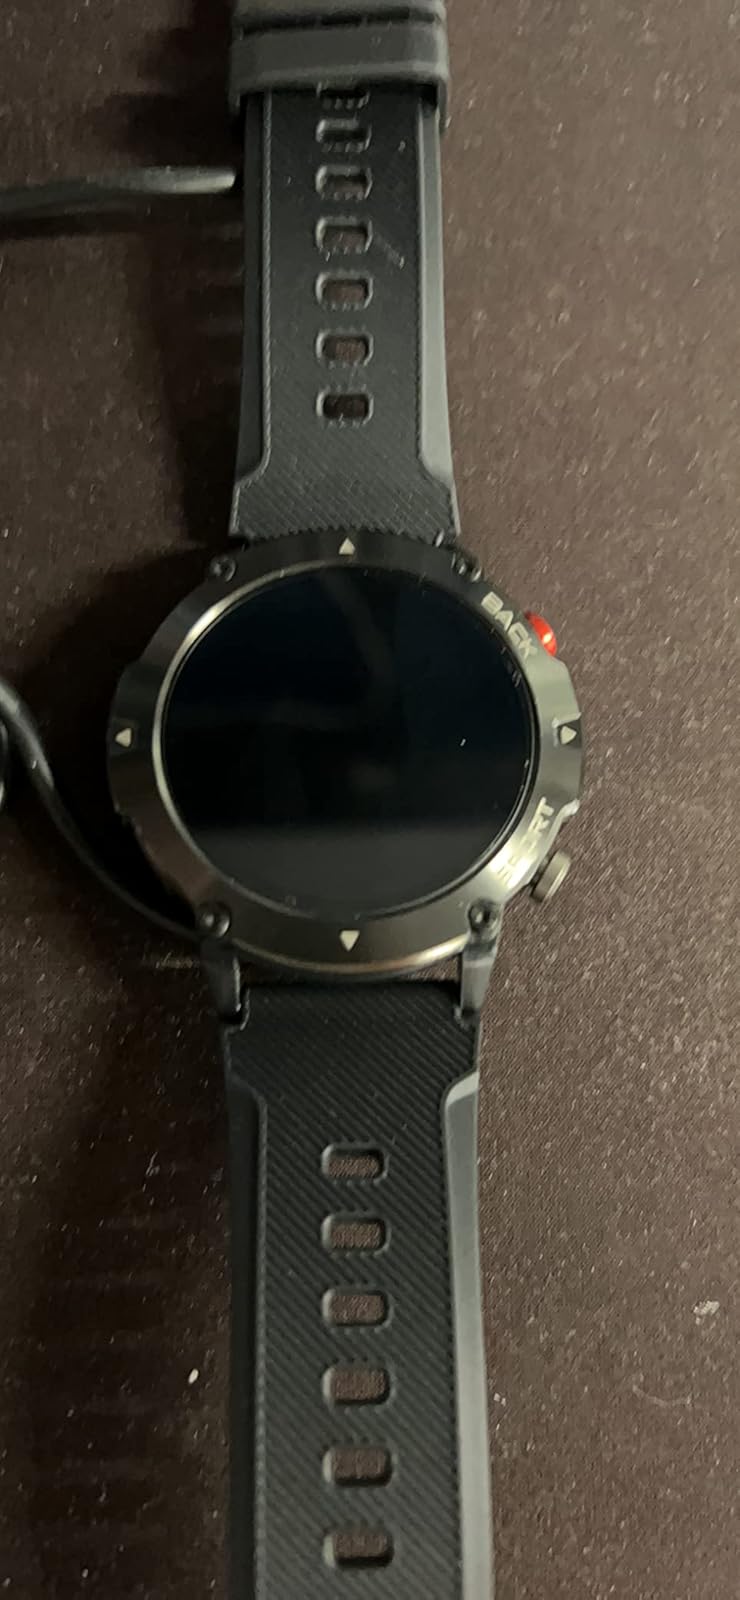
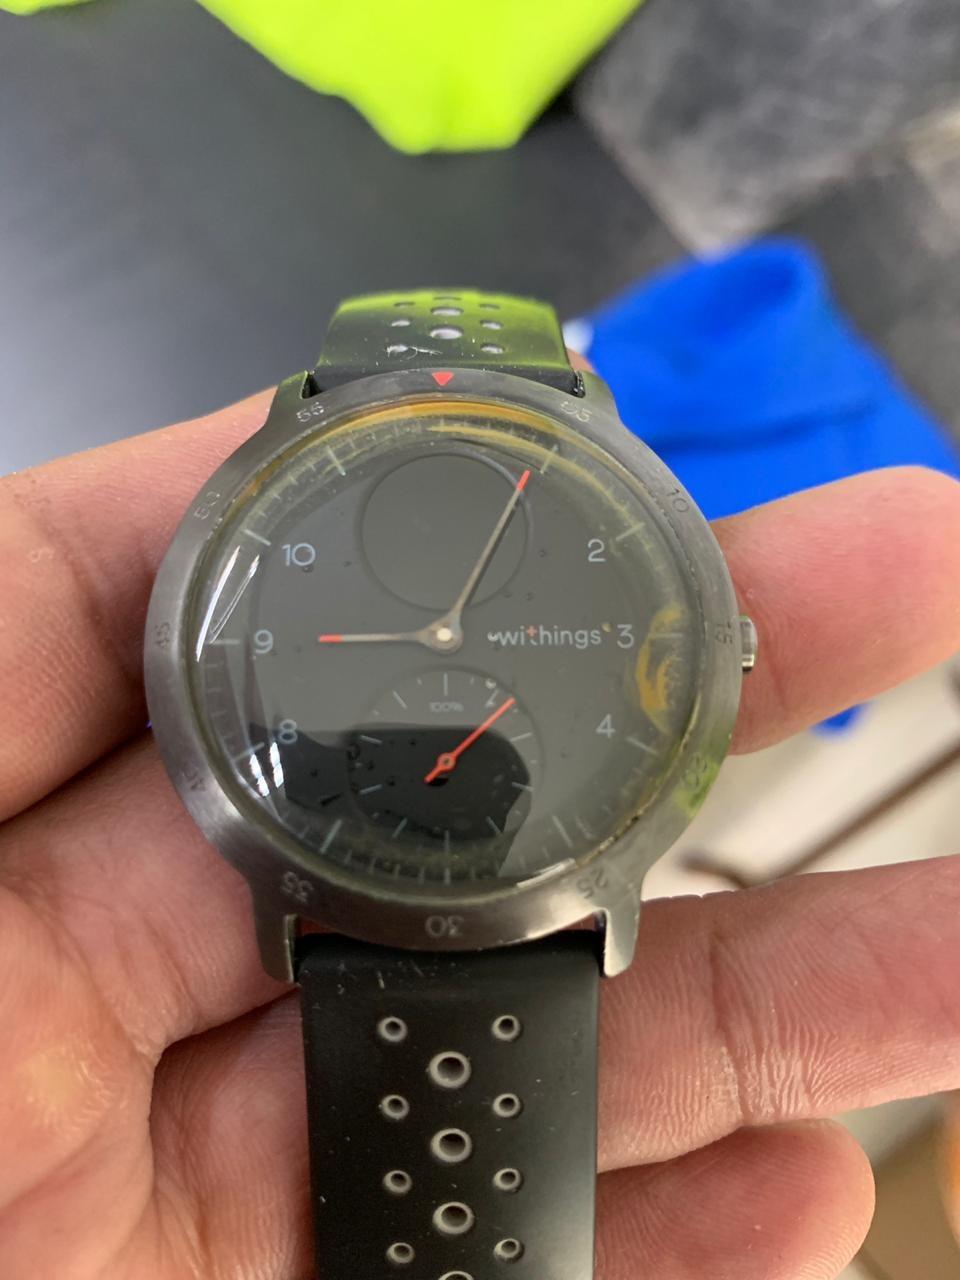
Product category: smartwatch
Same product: no